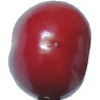
Label: Cherry 2